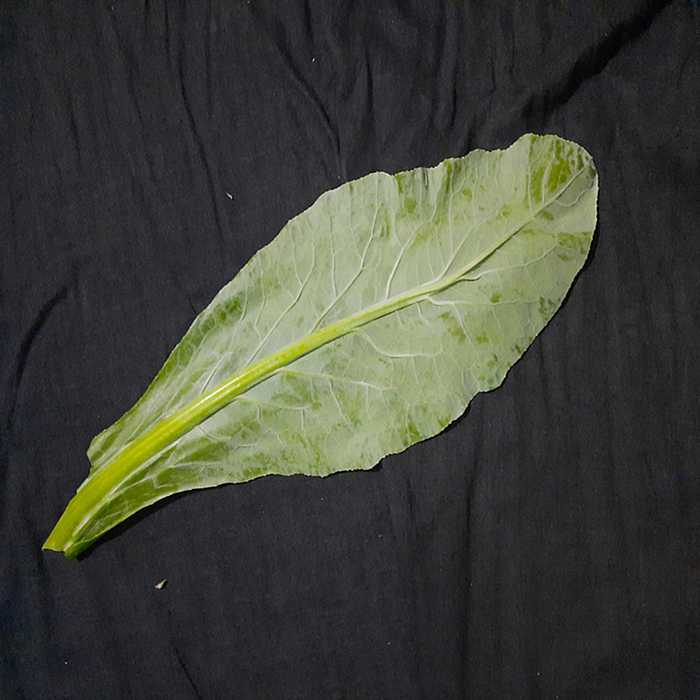
Plant: Cauliflower
Label: Fresh leaf